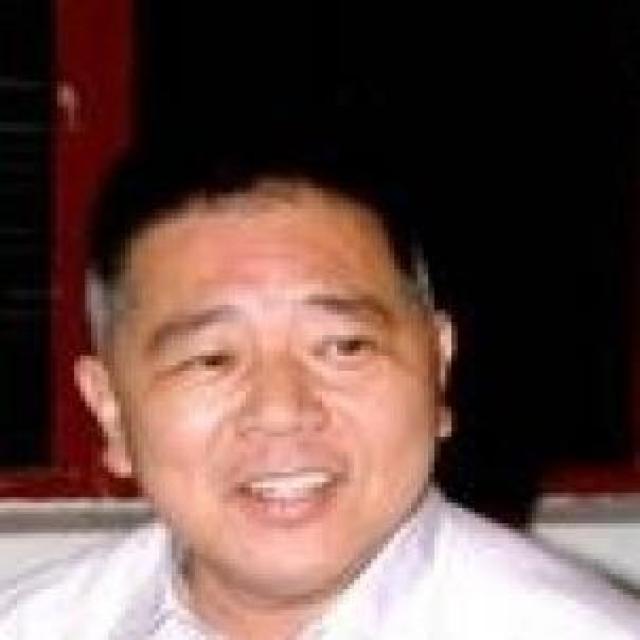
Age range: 45-64